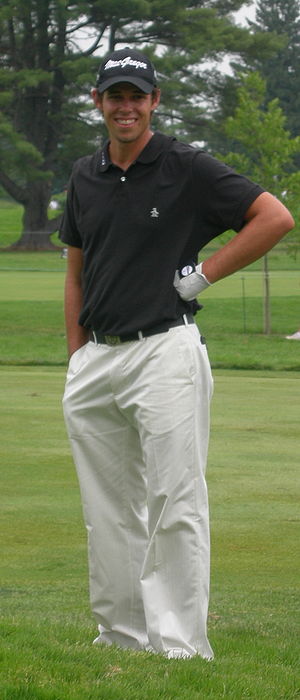
Aaron Baddeley
Aaron Baddeley
Aaron Baddeley er en amerikansk/australsk golfspiller, der står noteret for to PGA Tour- og to European Tour-sejre gennem sin professionelle karriere. Hans bedste resultat i en Major-turnering er en 13. plads, som han opnåede ved US Open i 2007.